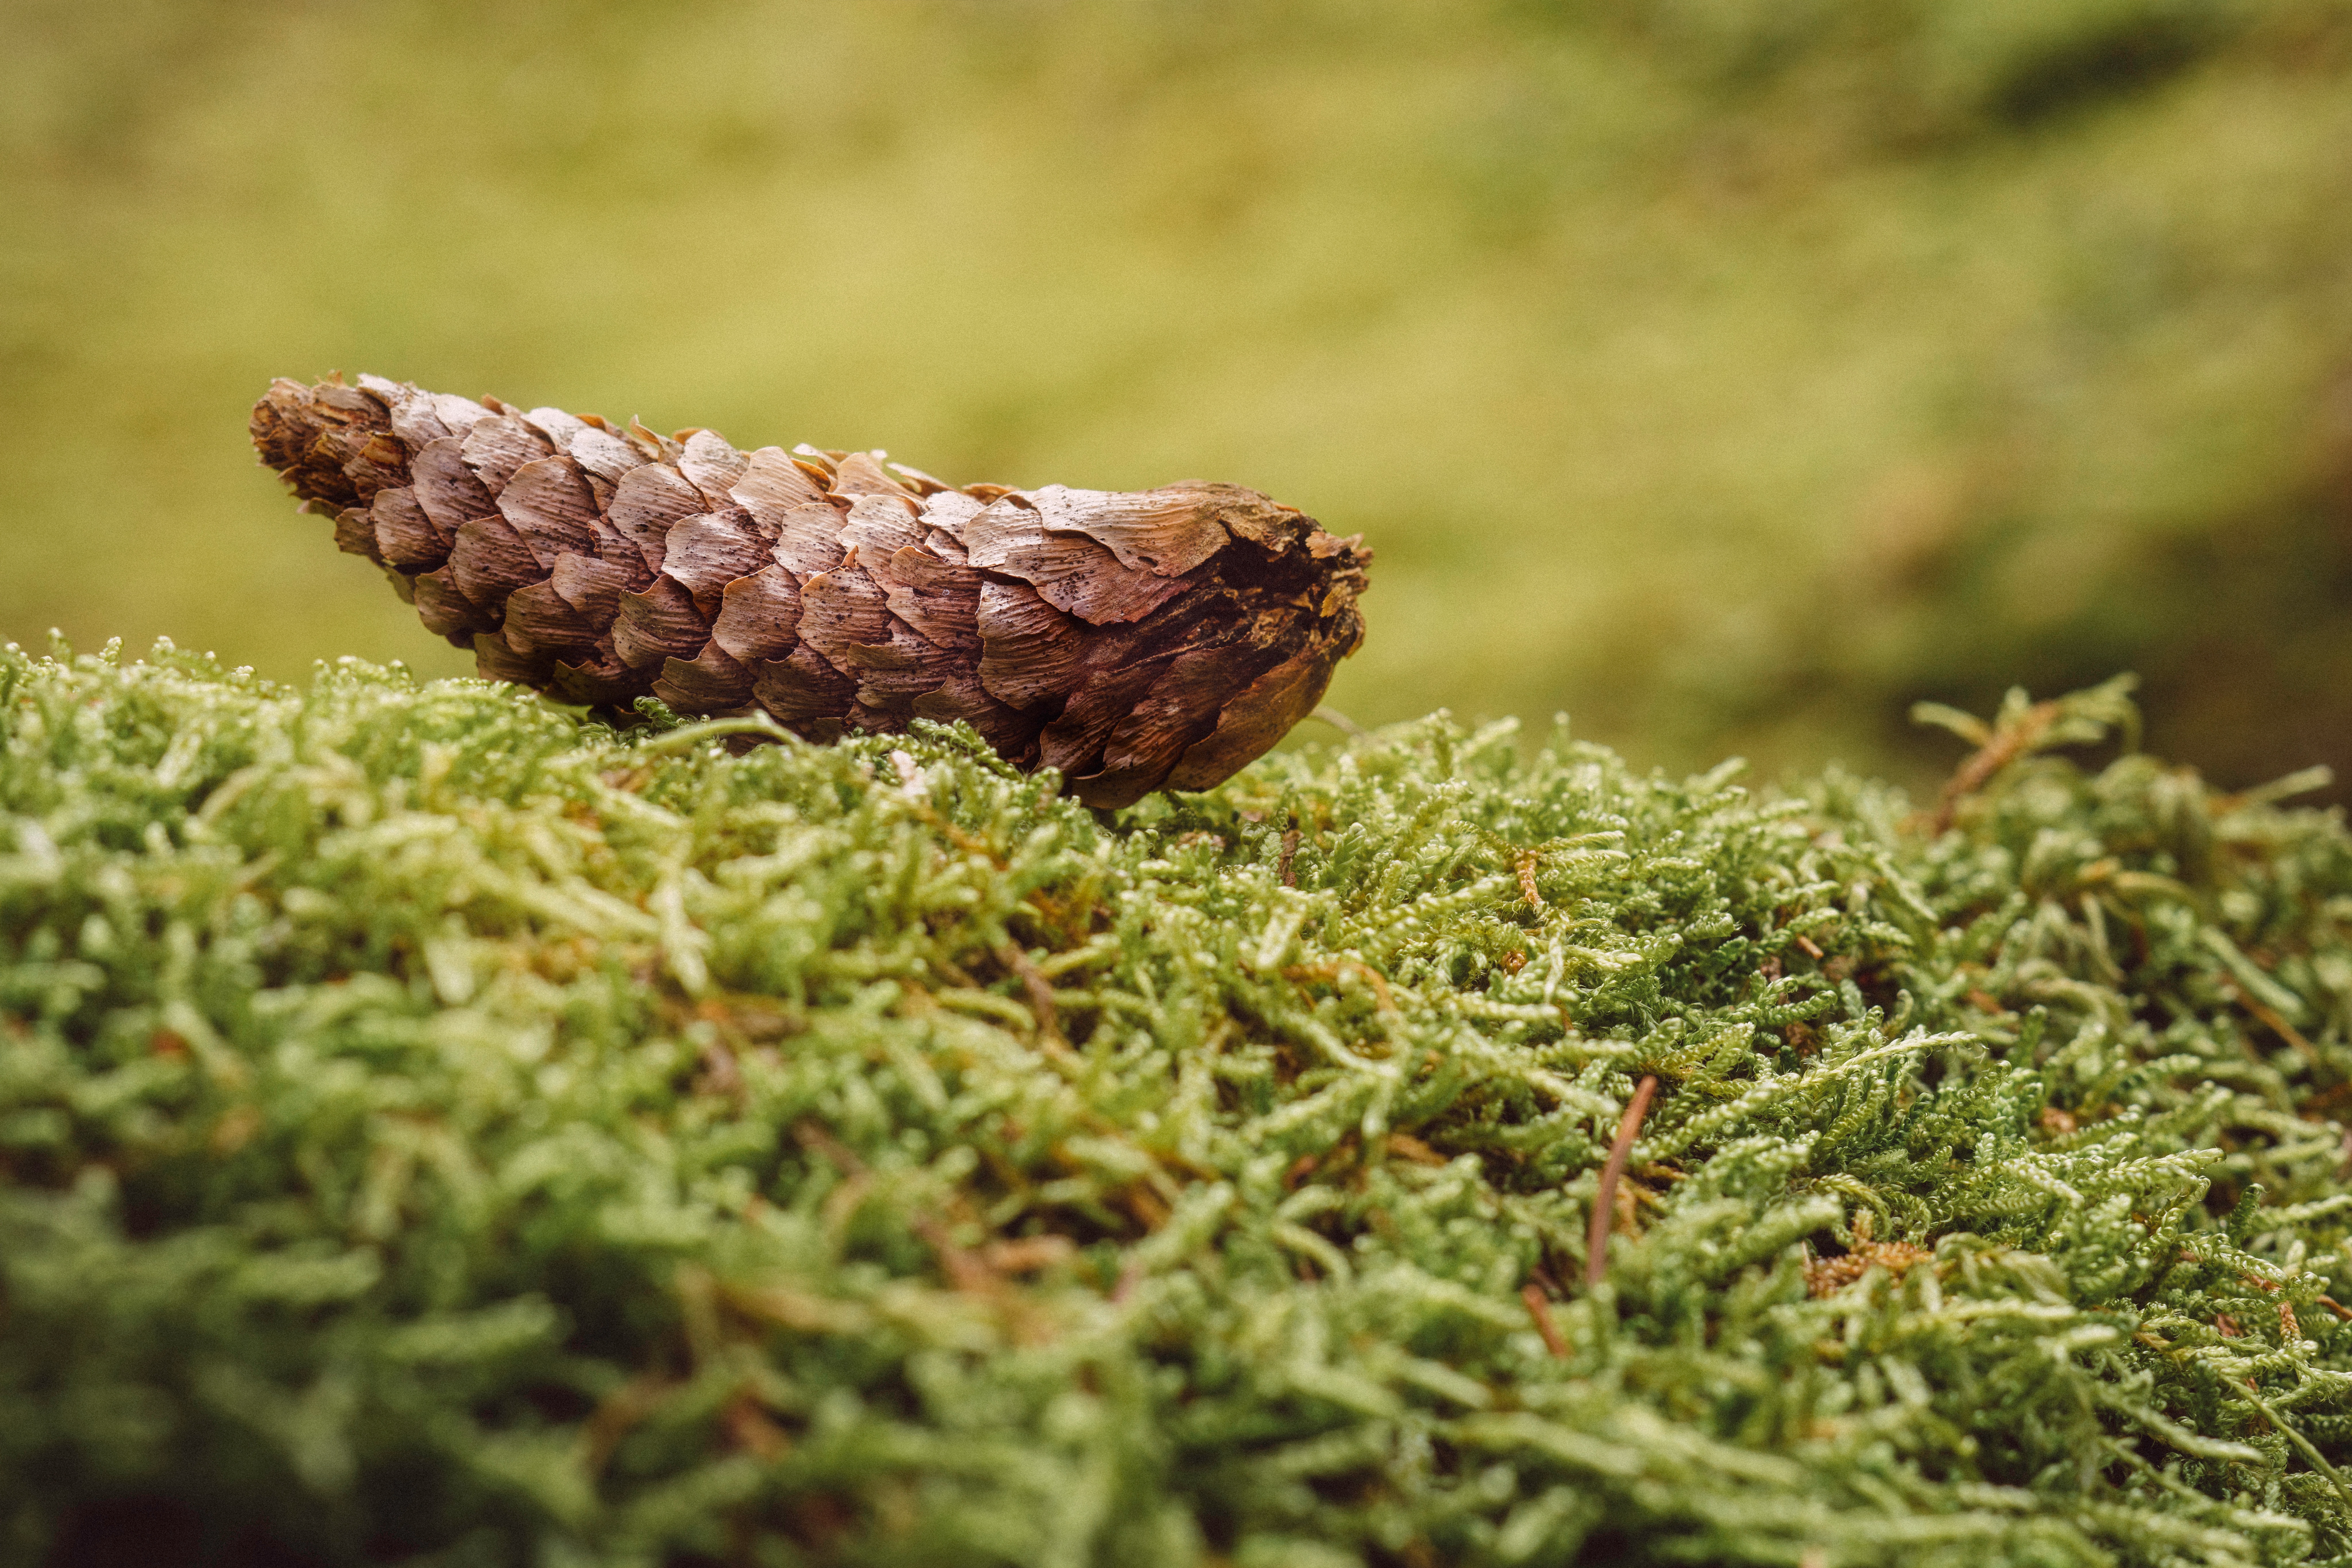
tree, grass, plant, lawn, leaf, flower, wildlife, soil, reptile, fauna, macro photography